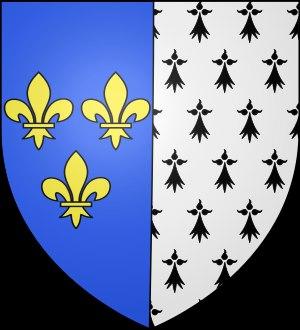
Anne de Bretagne, née le 25 ou 26 janvier 1477 à Nantes et morte le 9 janvier 1514 à Blois, est duchesse de Bretagne et comtesse de Montfort et d'Étampes et, par ses mariages, reine des Romains, puis de France, puis de nouveau reine de France et reine de Naples et duchesse de Milan.